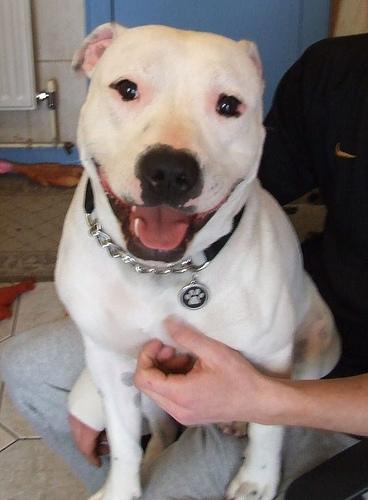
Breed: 203-n000015-Staffordshire_bullterrier